Color television

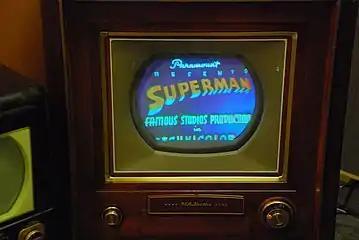
RCA CT-100 at the SPARK Museum of Electrical Invention playing "Superman". The RCA CT-100 was the first mass-produced color TV set.

As early as 1940, Baird had started work on a fully electronic system he called the "Telechrome". Early Telechrome devices used two electron guns aimed at either side of a phosphor plate. The phosphor was patterned so the electrons from the guns only fell on one side of the patterning or the other. Using cyan and magenta phosphors, a reasonable limited-color image could be obtained. Baird's demonstration on 16 August 1944, was the first example of a practical color television system. Work on the Telechrome continued and plans were made to introduce a three-gun version for full color. However, Baird's untimely death in 1946 ended the development of the Telechrome system.